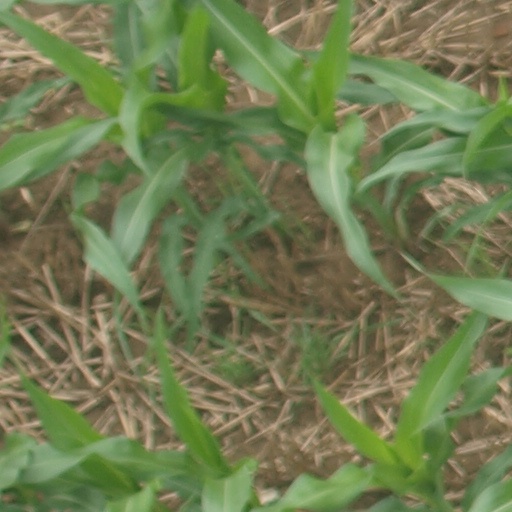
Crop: maize; corn